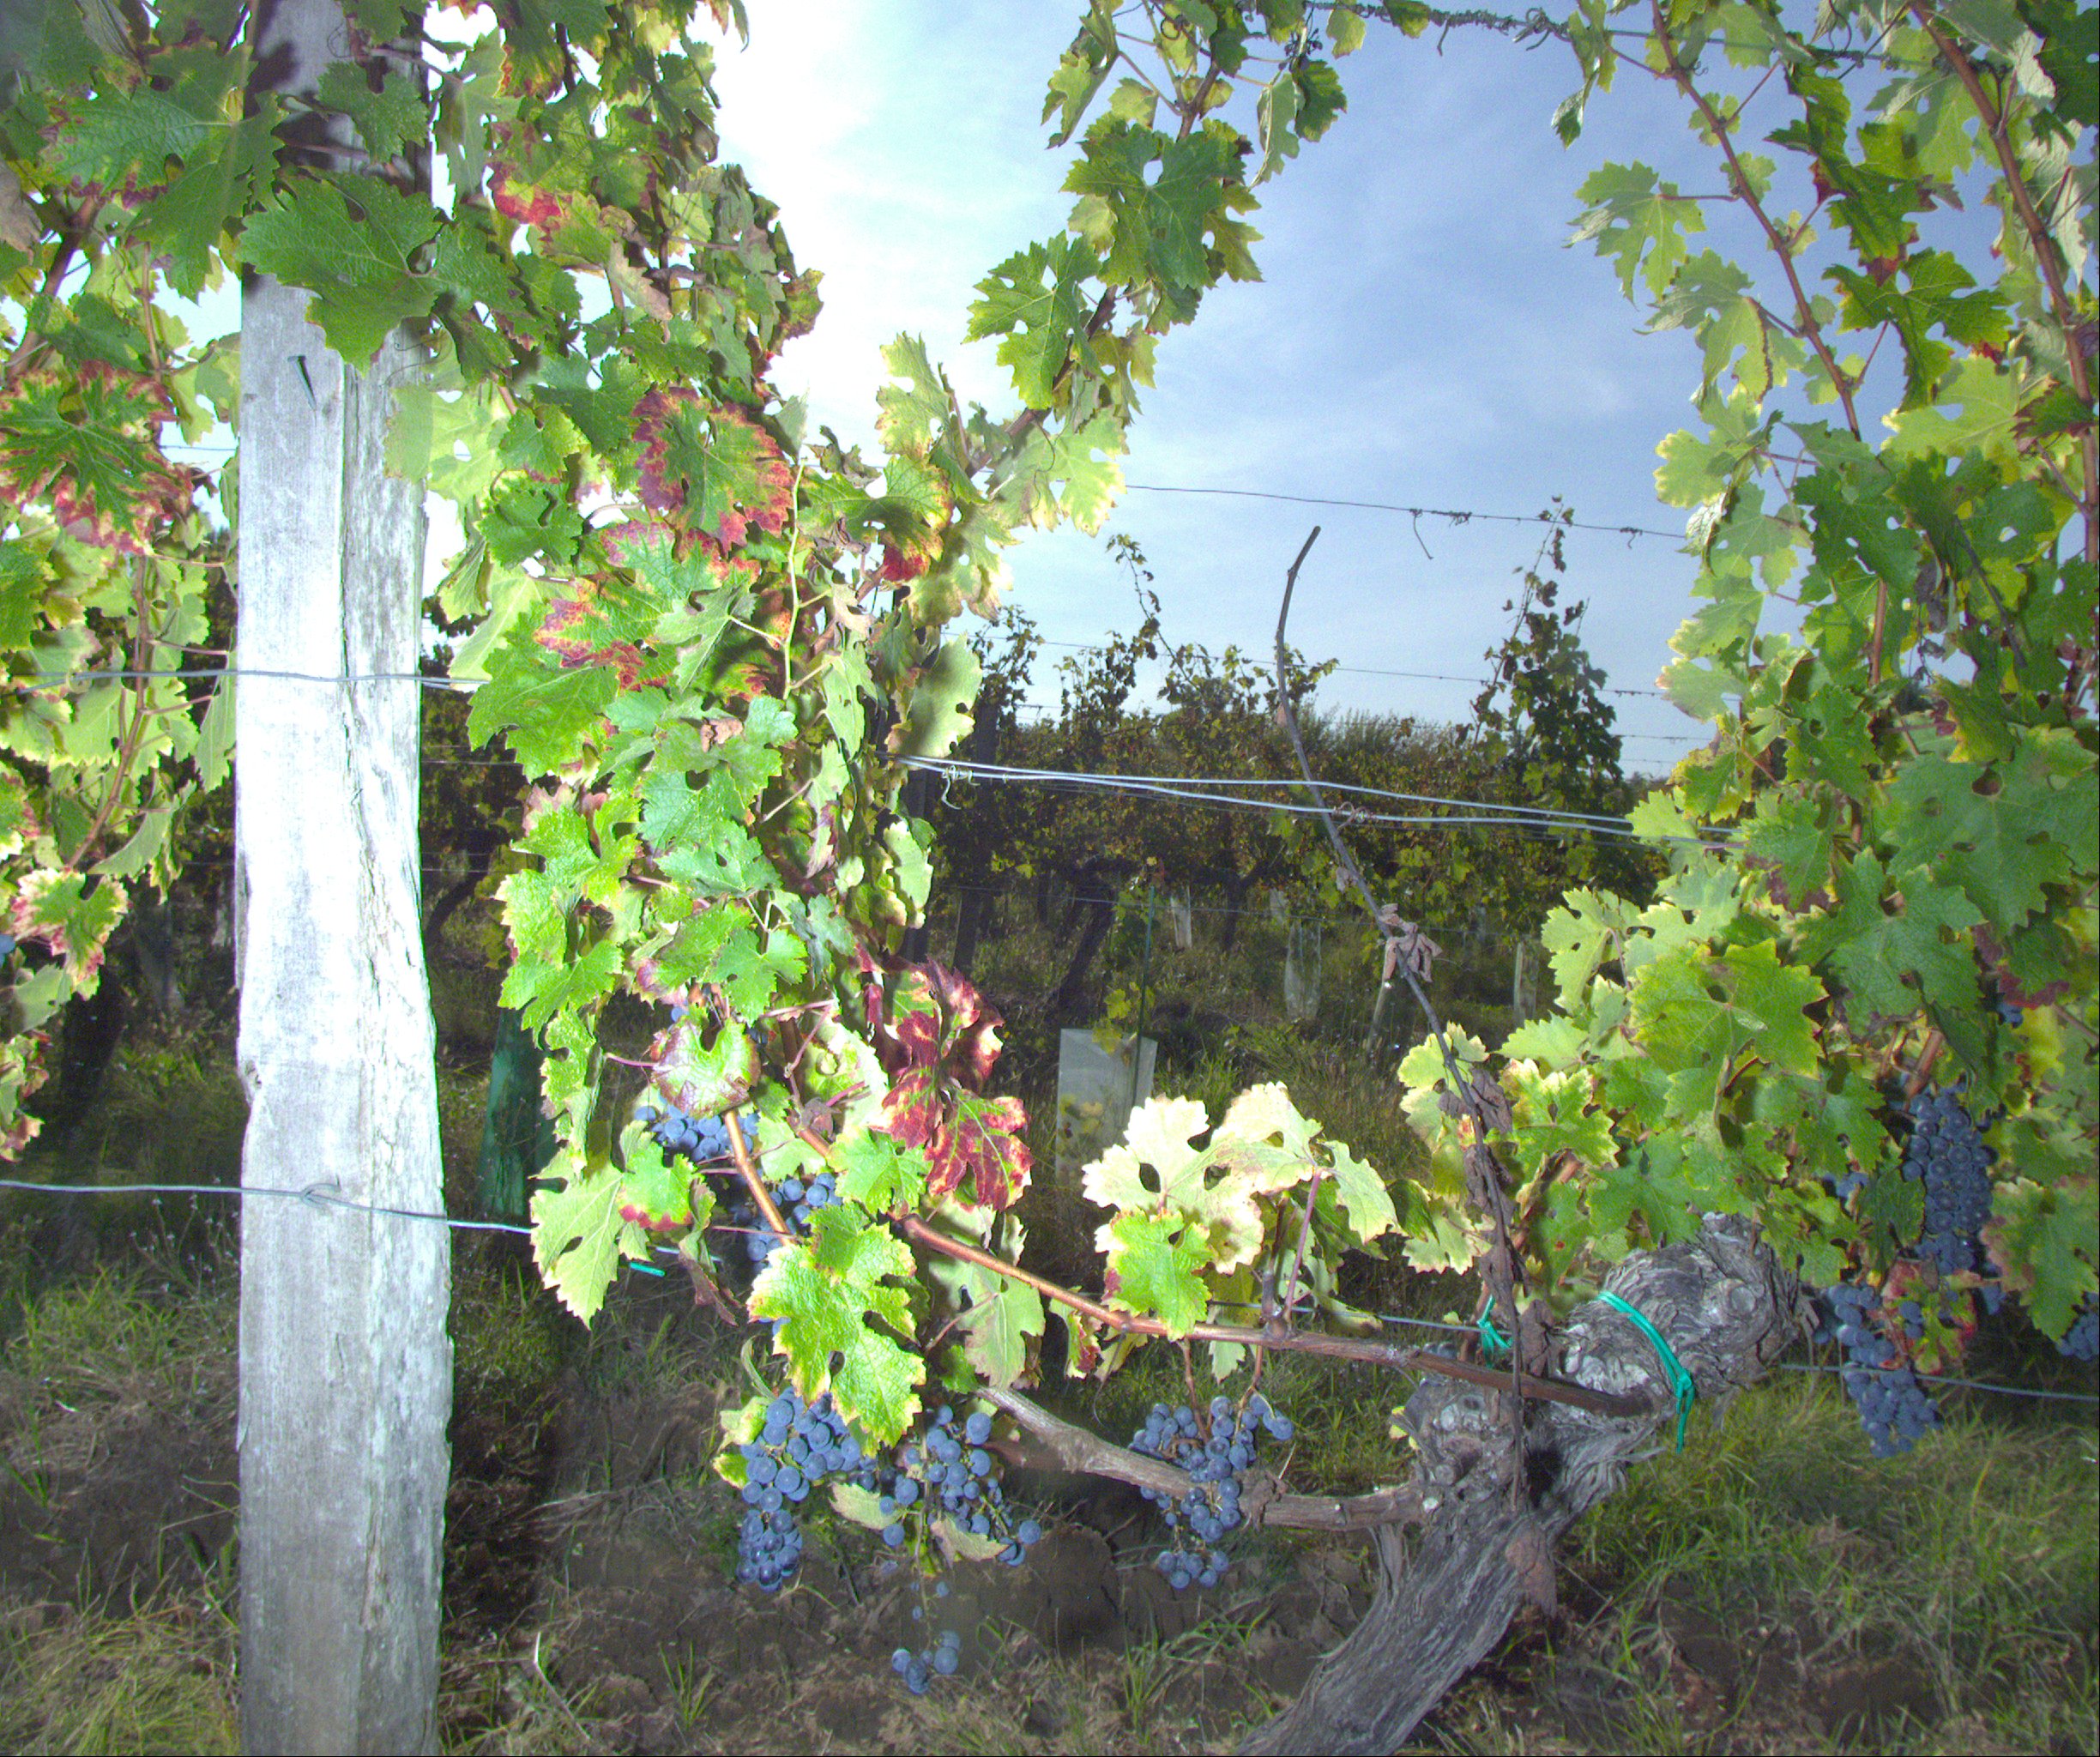
Grape variety: cabernet-sauvignon
Disease: confounding disease (conf)